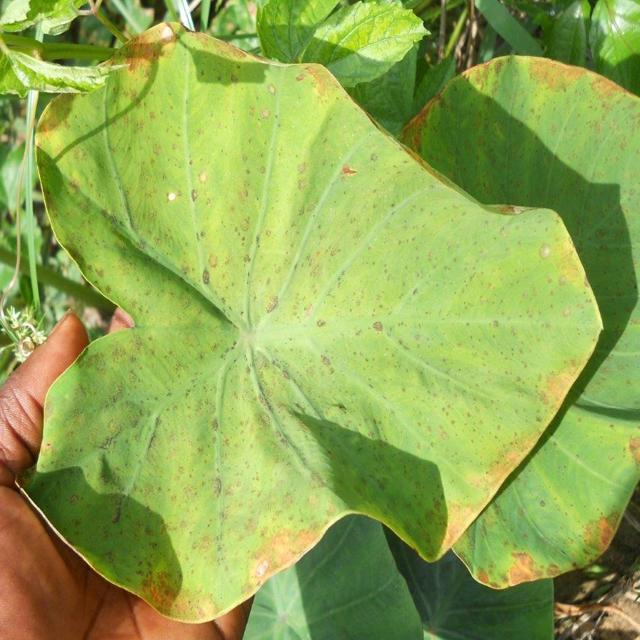
Label: Mid_Blight